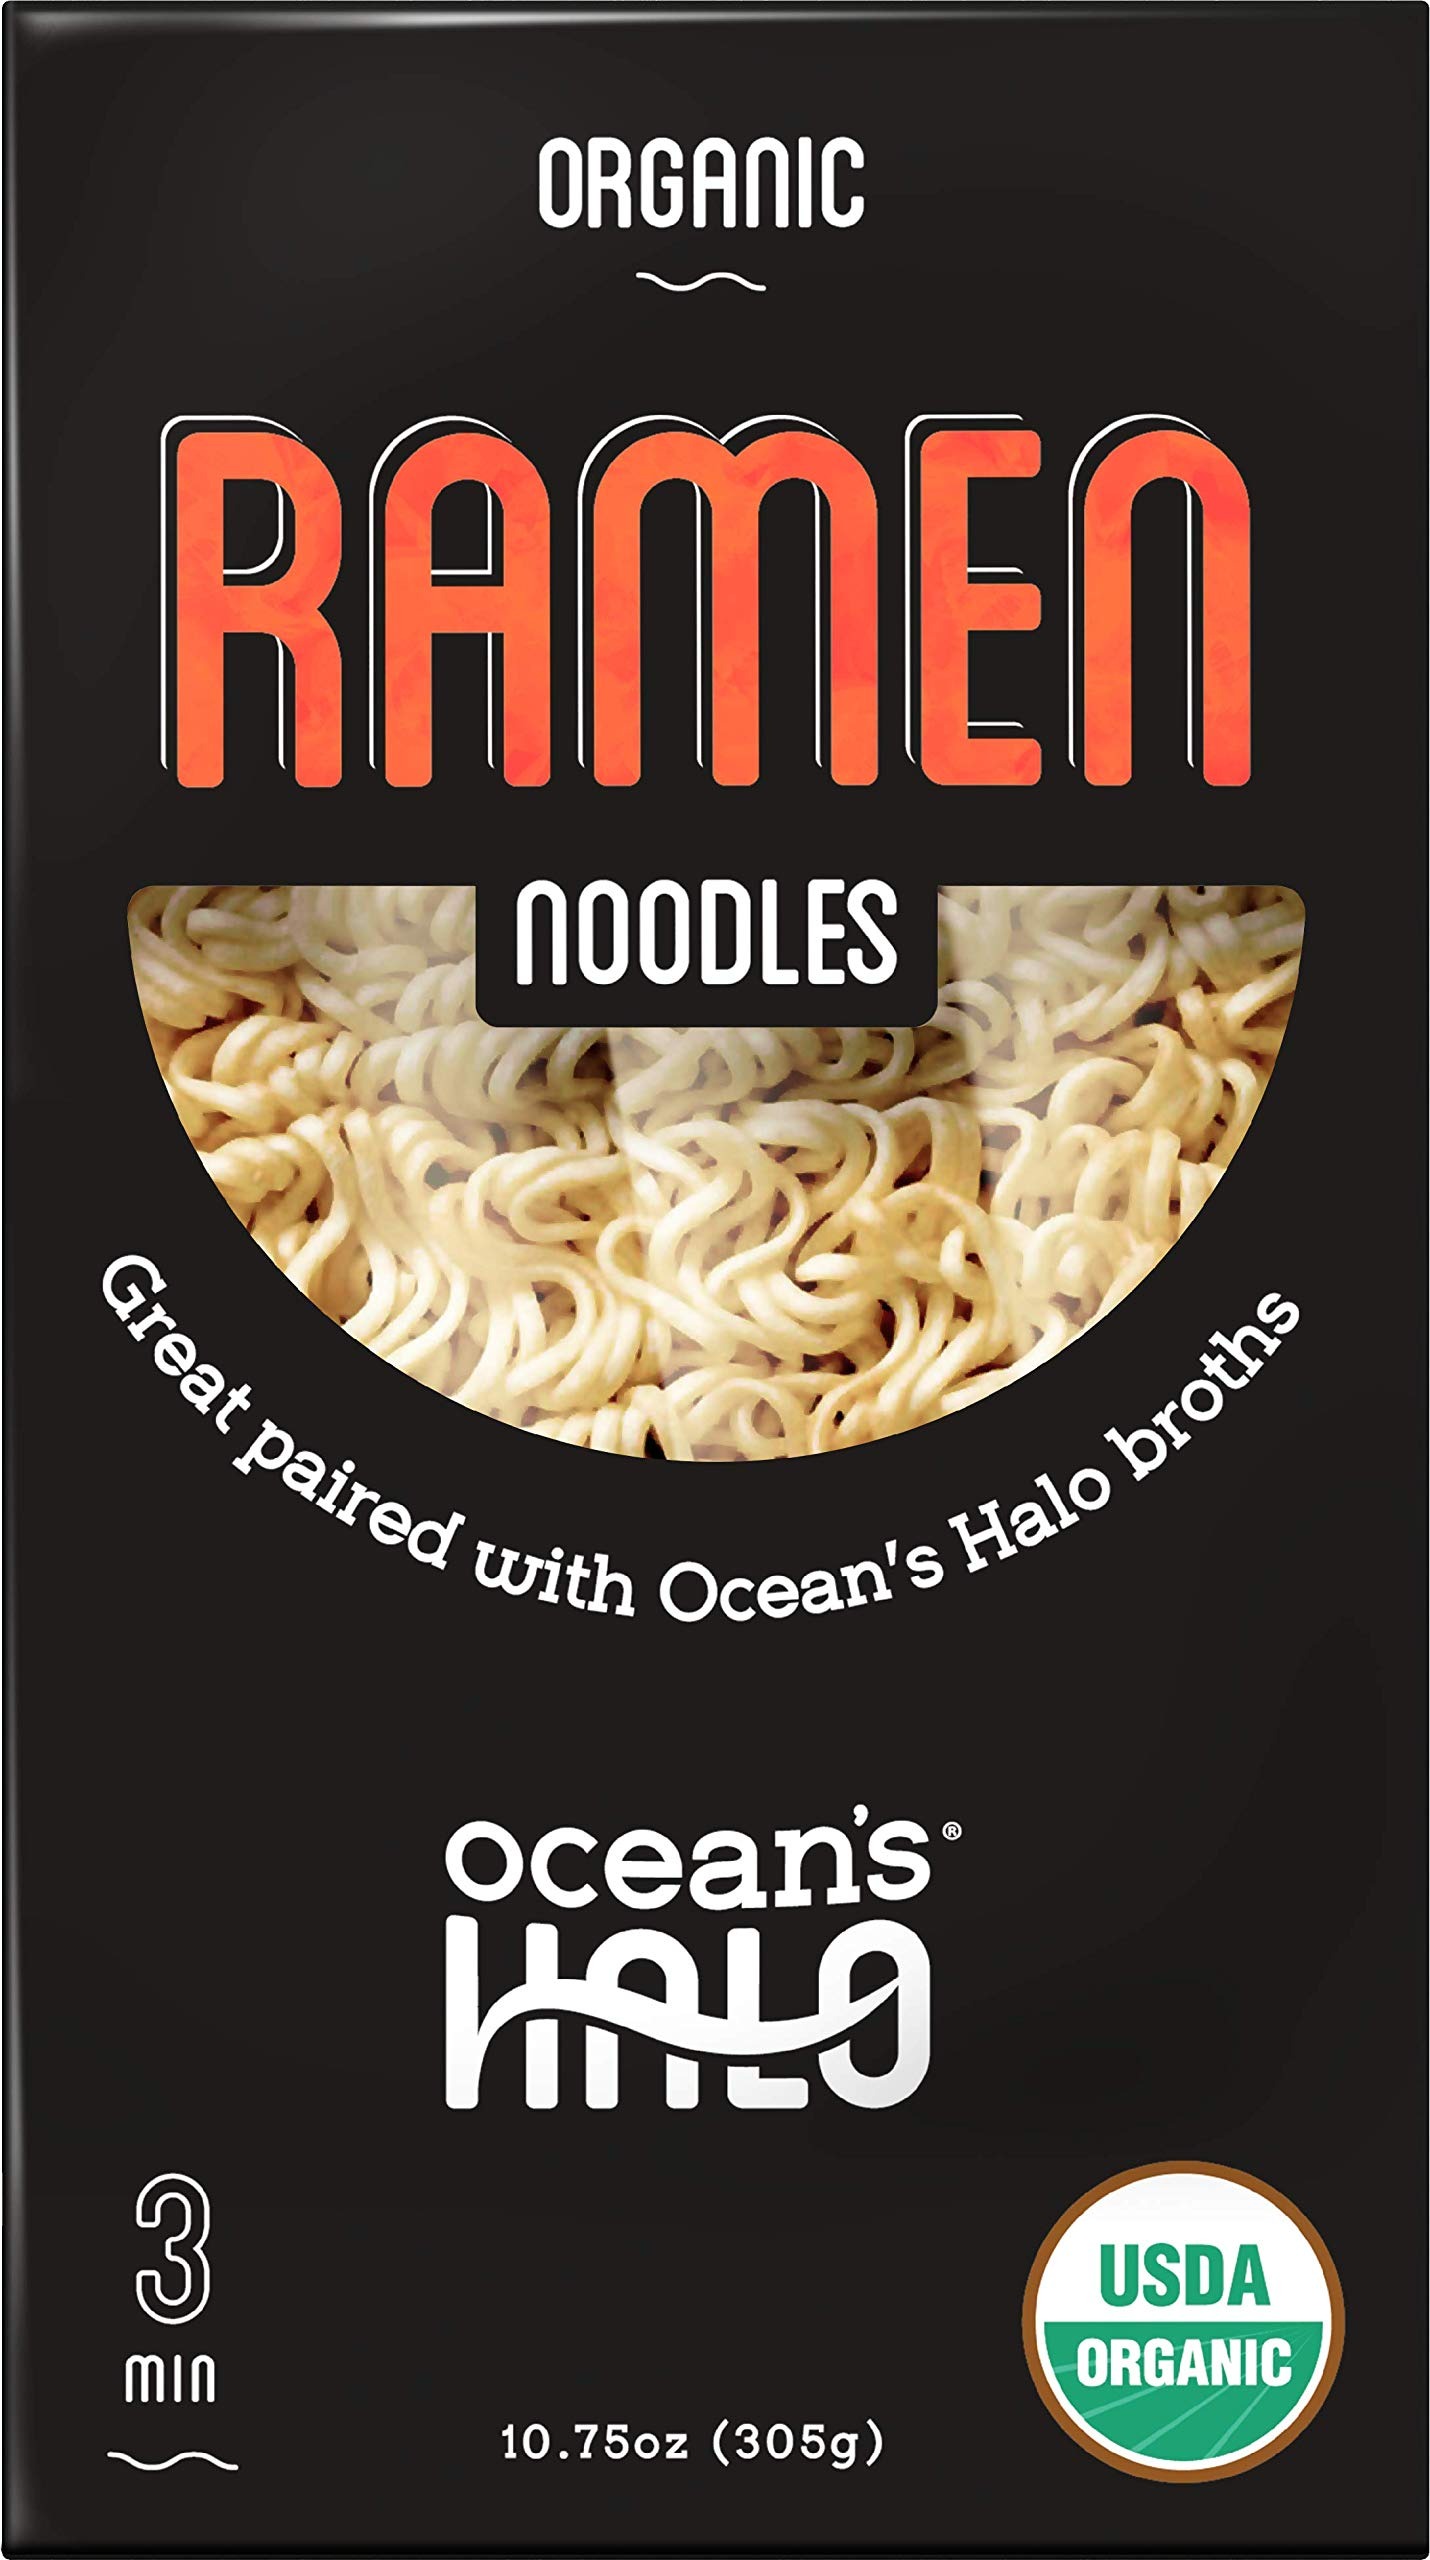
Item Name: Ocean's Halo Organic Ramen Noodles, Vegan Friendly, USDA Certified Organic, 8.4 Ounce (Pack of 5)
Bullet Point: Ocean's Halo Organic Ramen Noodles, Vegan Friendly, USDA Certified Organic, 8.4 Ounce (Pack of 5)
Value: 42.0
Unit: Ounce

Price: 4.59